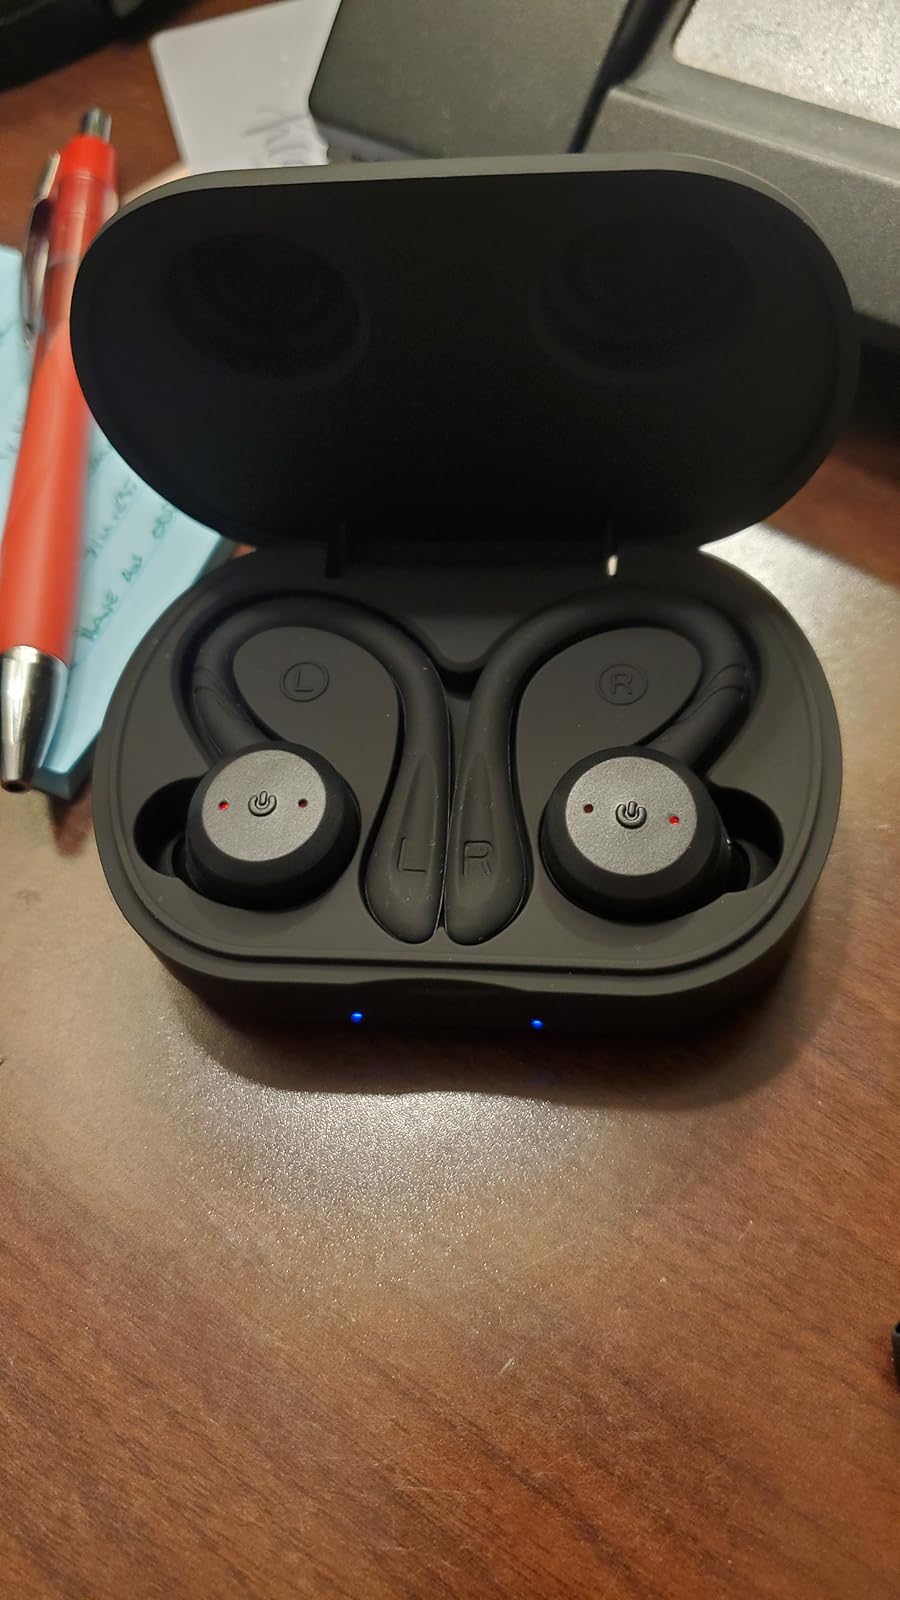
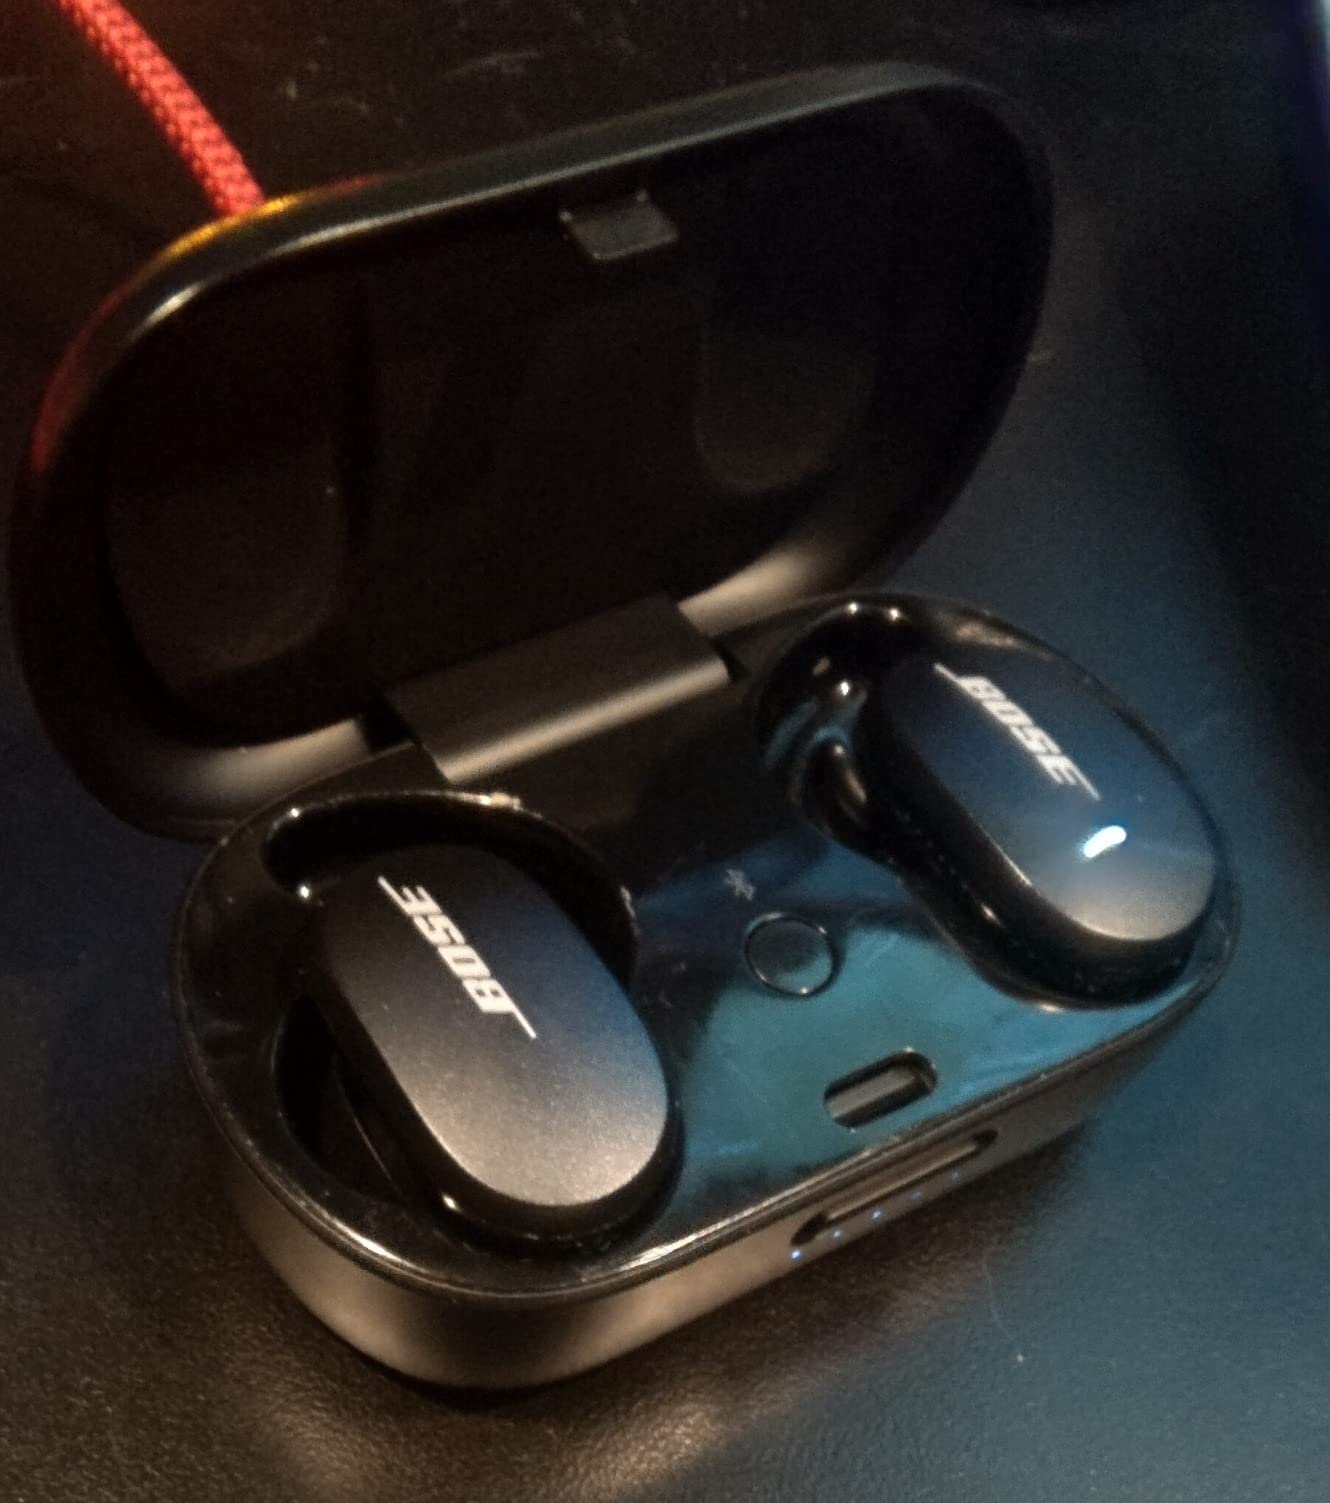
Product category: earbuds
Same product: no